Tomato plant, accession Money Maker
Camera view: vertical (180 deg); turntable rotation: 120 degrees
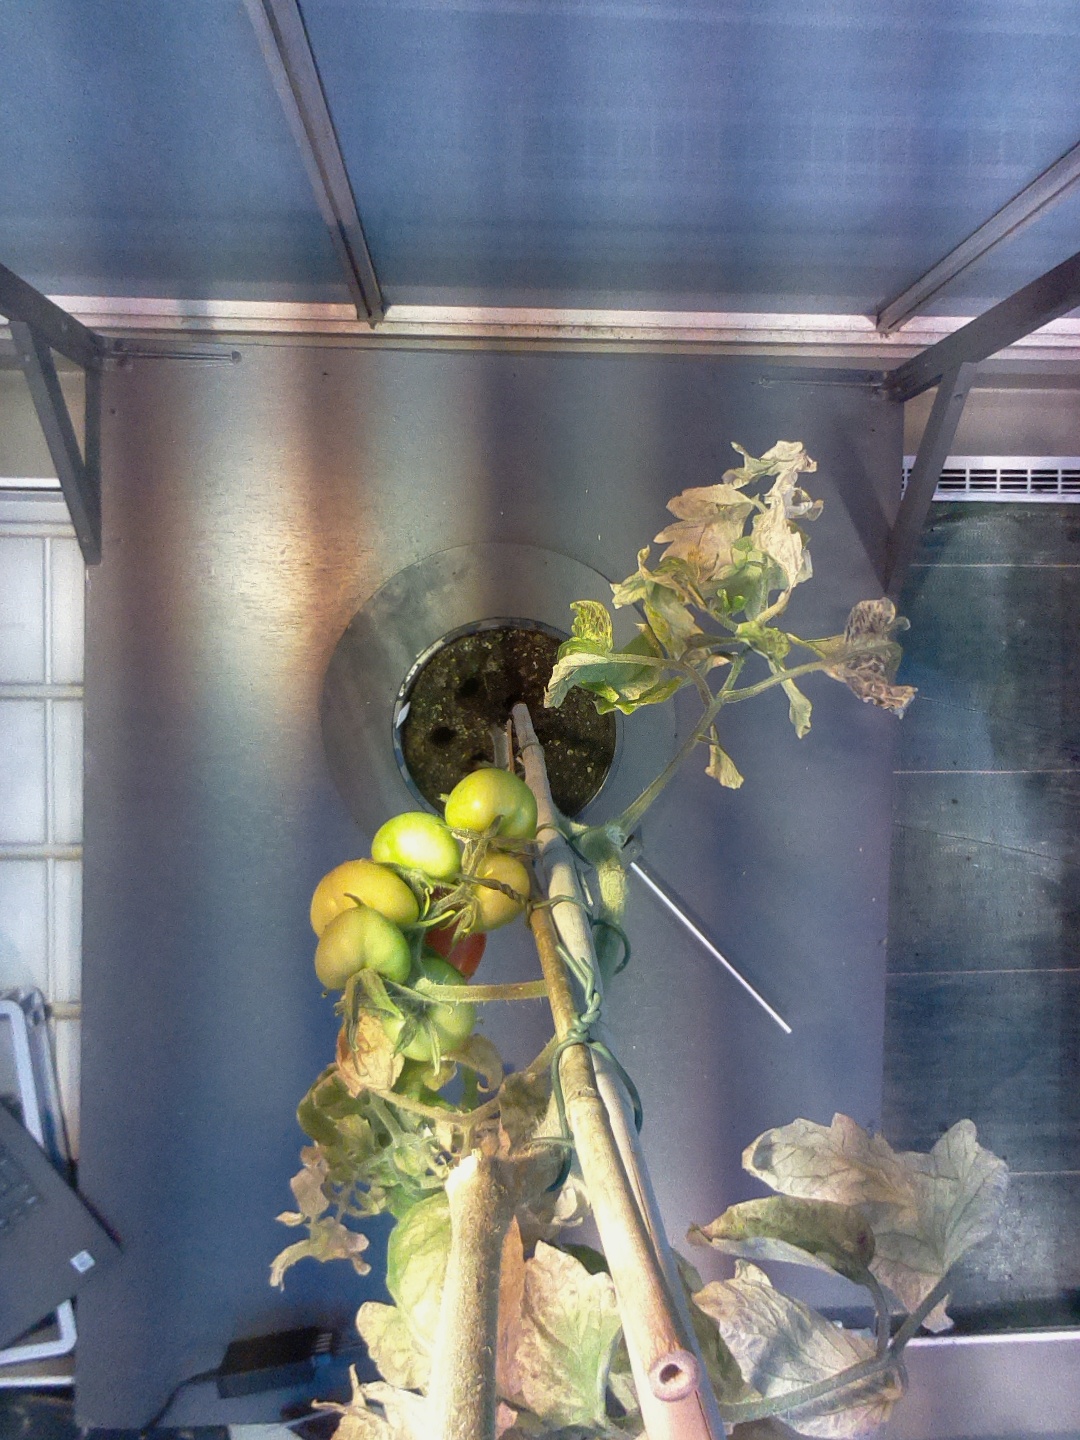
BBCH growth stage 81: 10%-20% of fruits show typical fully ripe color